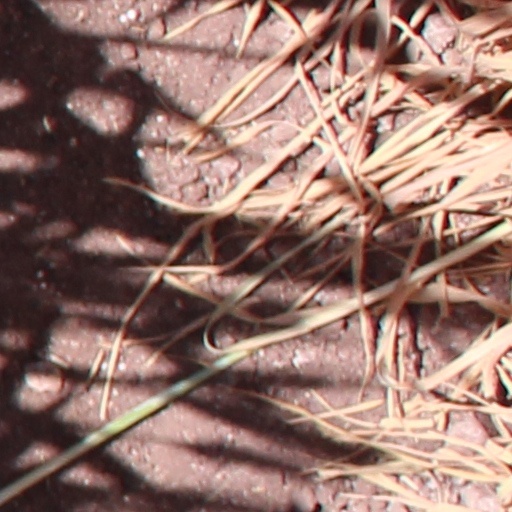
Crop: wheat